Thames Diamond Jubilee Pageant

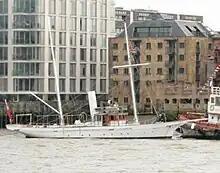
"Amazon" was at Queen Victoria's Diamond Jubilee Royal Fleet Review.

When the "Spirit of Chartwell" neared Tower Bridge, the Queen was saluted by the guns, the naval cadets and veterans aboard . The bascules of the Tower Bridge were then raised through the full 80 degrees in Royal salute. The royal barge docked at , where it was anticipated that the Queen and Royal party would watch the rest of the procession from the first floor. However, despite the increasingly inclement weather, the 86-year-old Queen chose to remain on the "Spirit of Chartwell", standing continuously for nearly four hours, waving and acknowledging the salutes of the spectators, until the end of the procession. She was accompanied by Prince Philip, the Prince of Wales and Duchess of Cornwall, the Duke and Duchess of Cambridge, Prince Harry and Lady Susan Hussey.